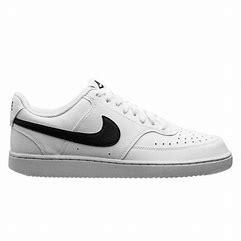
Brand: Nike
Model: Court Vision Next Nature